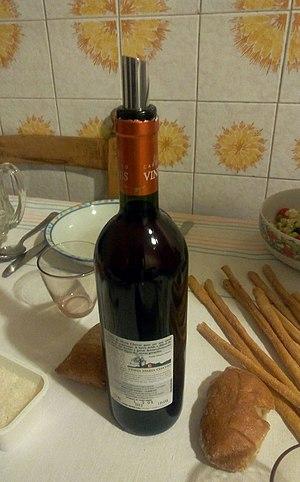
La viticulture au Cap-Vert est l'une des plus proches de l’équateur. Elle se cantonne sur l’île Fogo, dans la caldeira de Chã das Caldeiras, au pied du Pico do Fogo, un stratovolcan dont la dernière éruption a eu lieu en 2014.